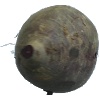
Label: Beetroot 1